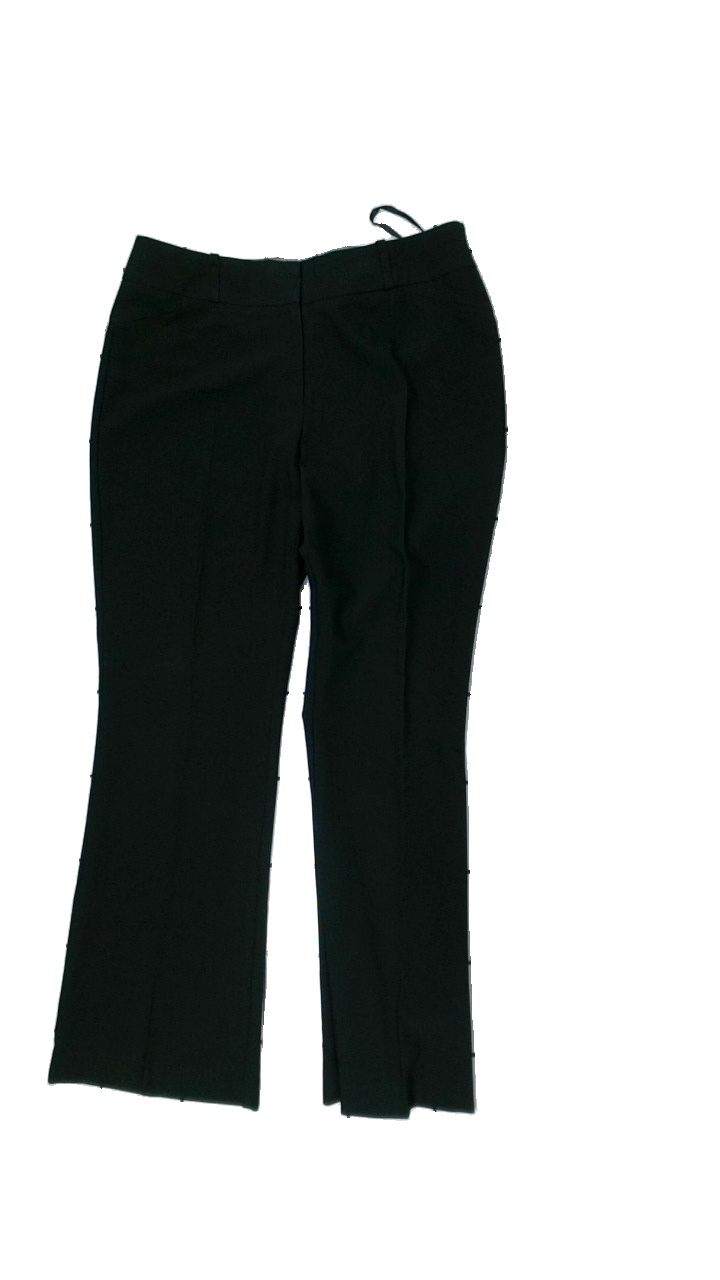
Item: Trousers (Ladies)
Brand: Missing
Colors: Black
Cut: Regular
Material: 73% polyester, 27% cotton
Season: All
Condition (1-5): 2
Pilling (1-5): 4
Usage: Reuse
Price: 50-100